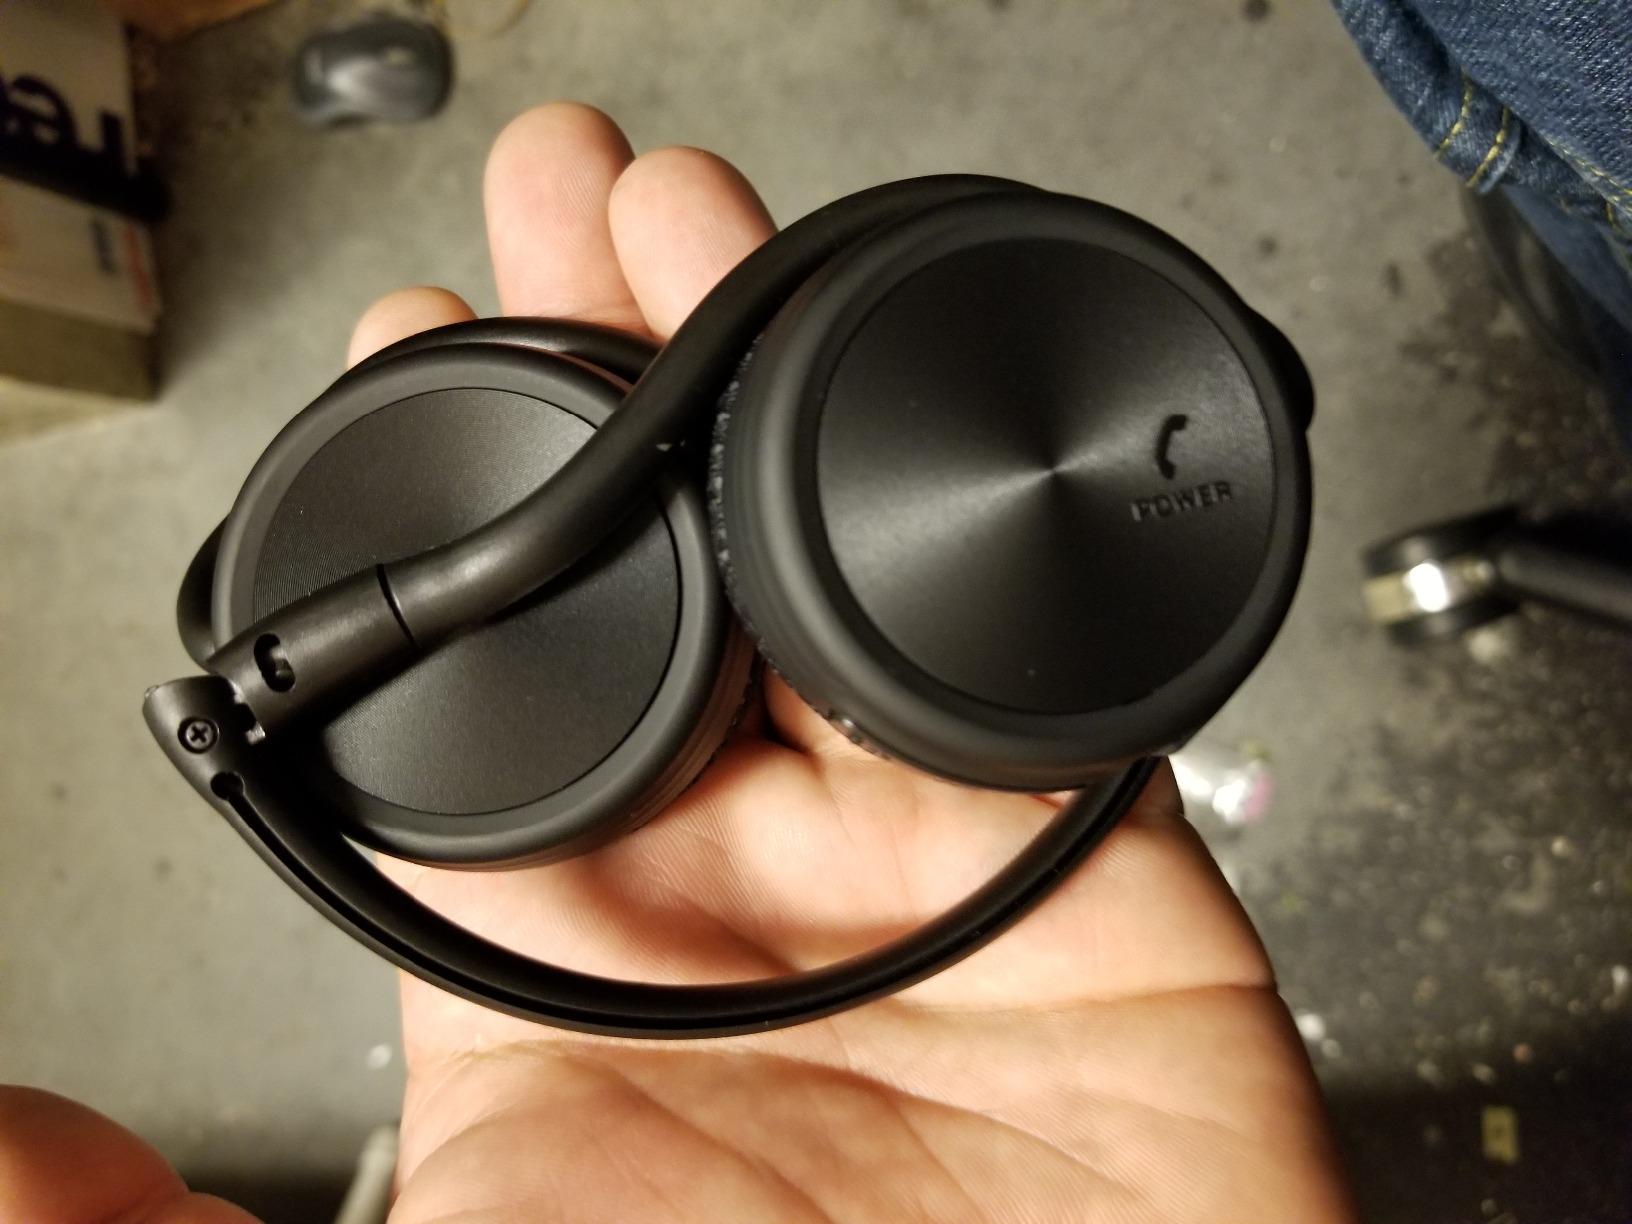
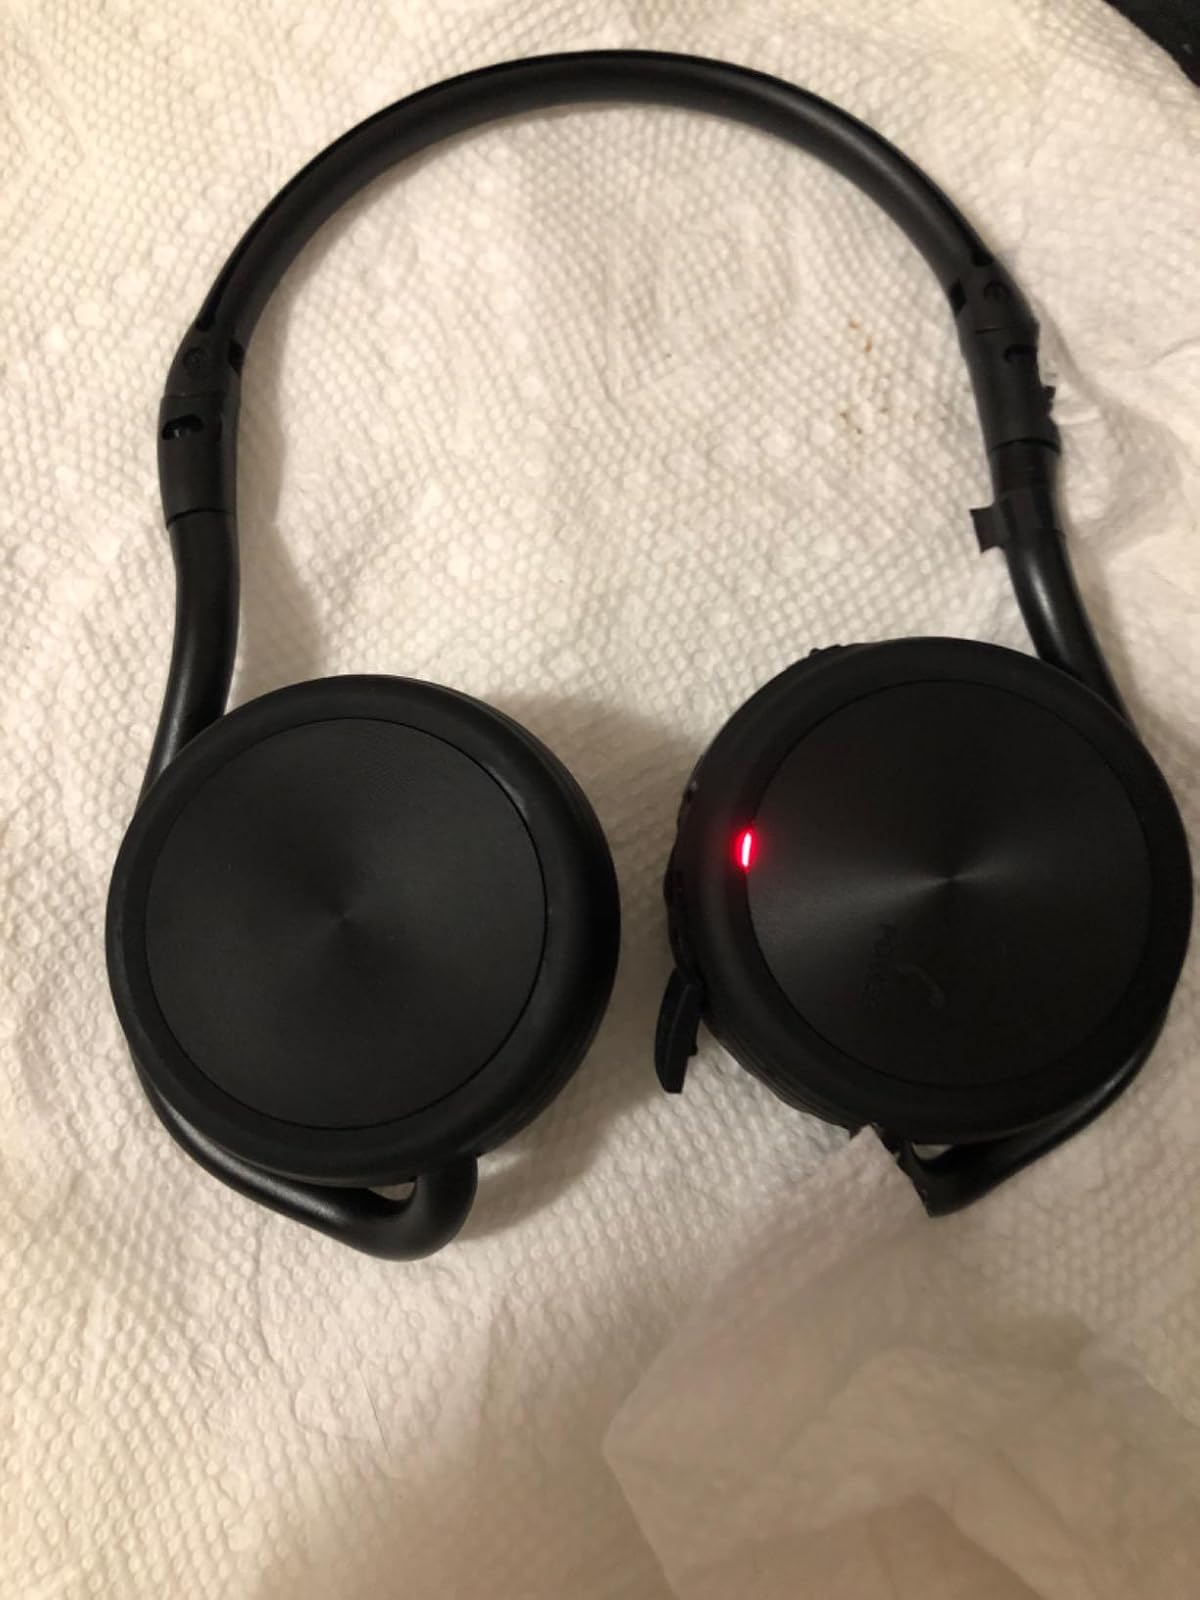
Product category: headphones
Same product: yes